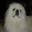
Label: dog